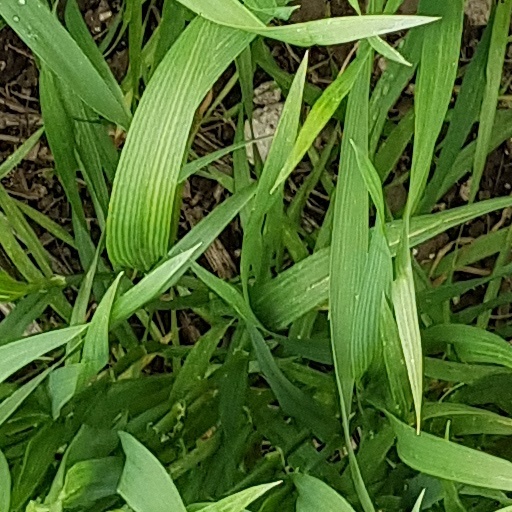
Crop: wheat